Sussex Greensand Way

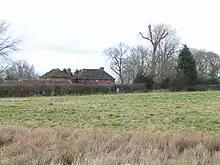
Stretham Manor by the River Adur takes its name from the road

The road linked numerous villa estates along the greensand ridge and joined various north-south routes. There was a Roman temple at Chanctonbury Ring and a large cemetery has been found near a crossroads at Hassocks. The road is unlikely to have had any military importance in the early Roman period when the empire was at the zenith of its power and the Sussex area was a friendly client kingdom, but as Saxon and Jute raiding became a problem along the coasts the inland route may have become a safer alternative to the coastal roads. In the aftermath of Roman rule it took some fourteen years for Saxon settlers in the Chichester area to overcome Romano-British resistance based on the fortress of Anderitum at Pevensey. The road may have had military importance during this time.